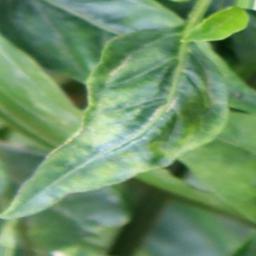
Label: nutritional